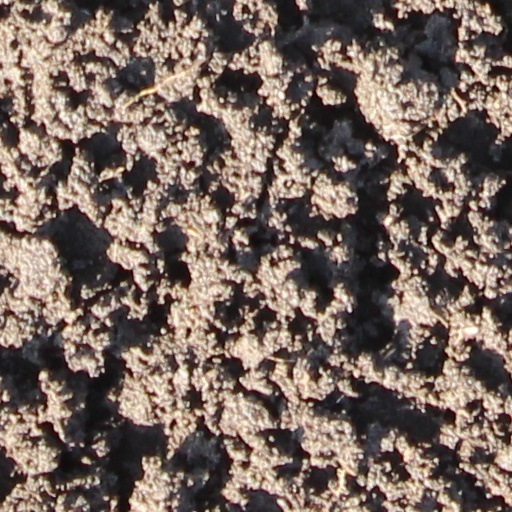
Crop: wheat